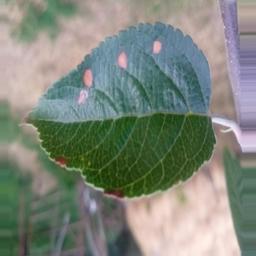
Label: Alternaria